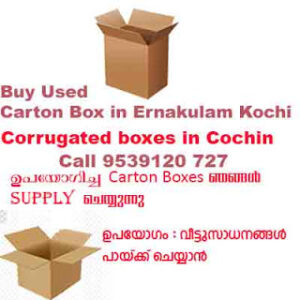
Label: cardboard